Solomon Abudarham

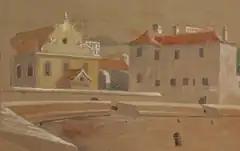
Flemish Synagogue (l) and Bomb House (r), now the Gibraltar Museum

Solomon Abudarham, also known as Shelomo Abudarham II, was the grandson of Shelomo Abudarham I of Tétouan, Morocco. It is also probable that he is the descendant of the Spanish Rabbi David Abudarham, author of "Sefer Abudarham". The younger Abudarham immigrated to the British Overseas Territory of Gibraltar from Morocco in 1790, prompted by the reign of terror which began when the Muslim Mawlay al-Yazid became Sultan of Morocco following the death of Sidi Muhammad ben Abdallah that year. Abudarham succeeded Rabbi Yehuda ben Yitshak Halevi as Chief Rabbi of Gibraltar.